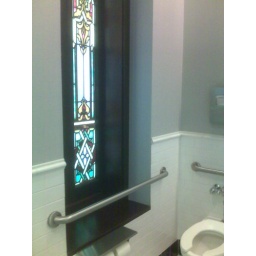
Coolest ladies room in Chicago. At the old Medina Temple. 4 stained glass windows in the handicap stall alone.